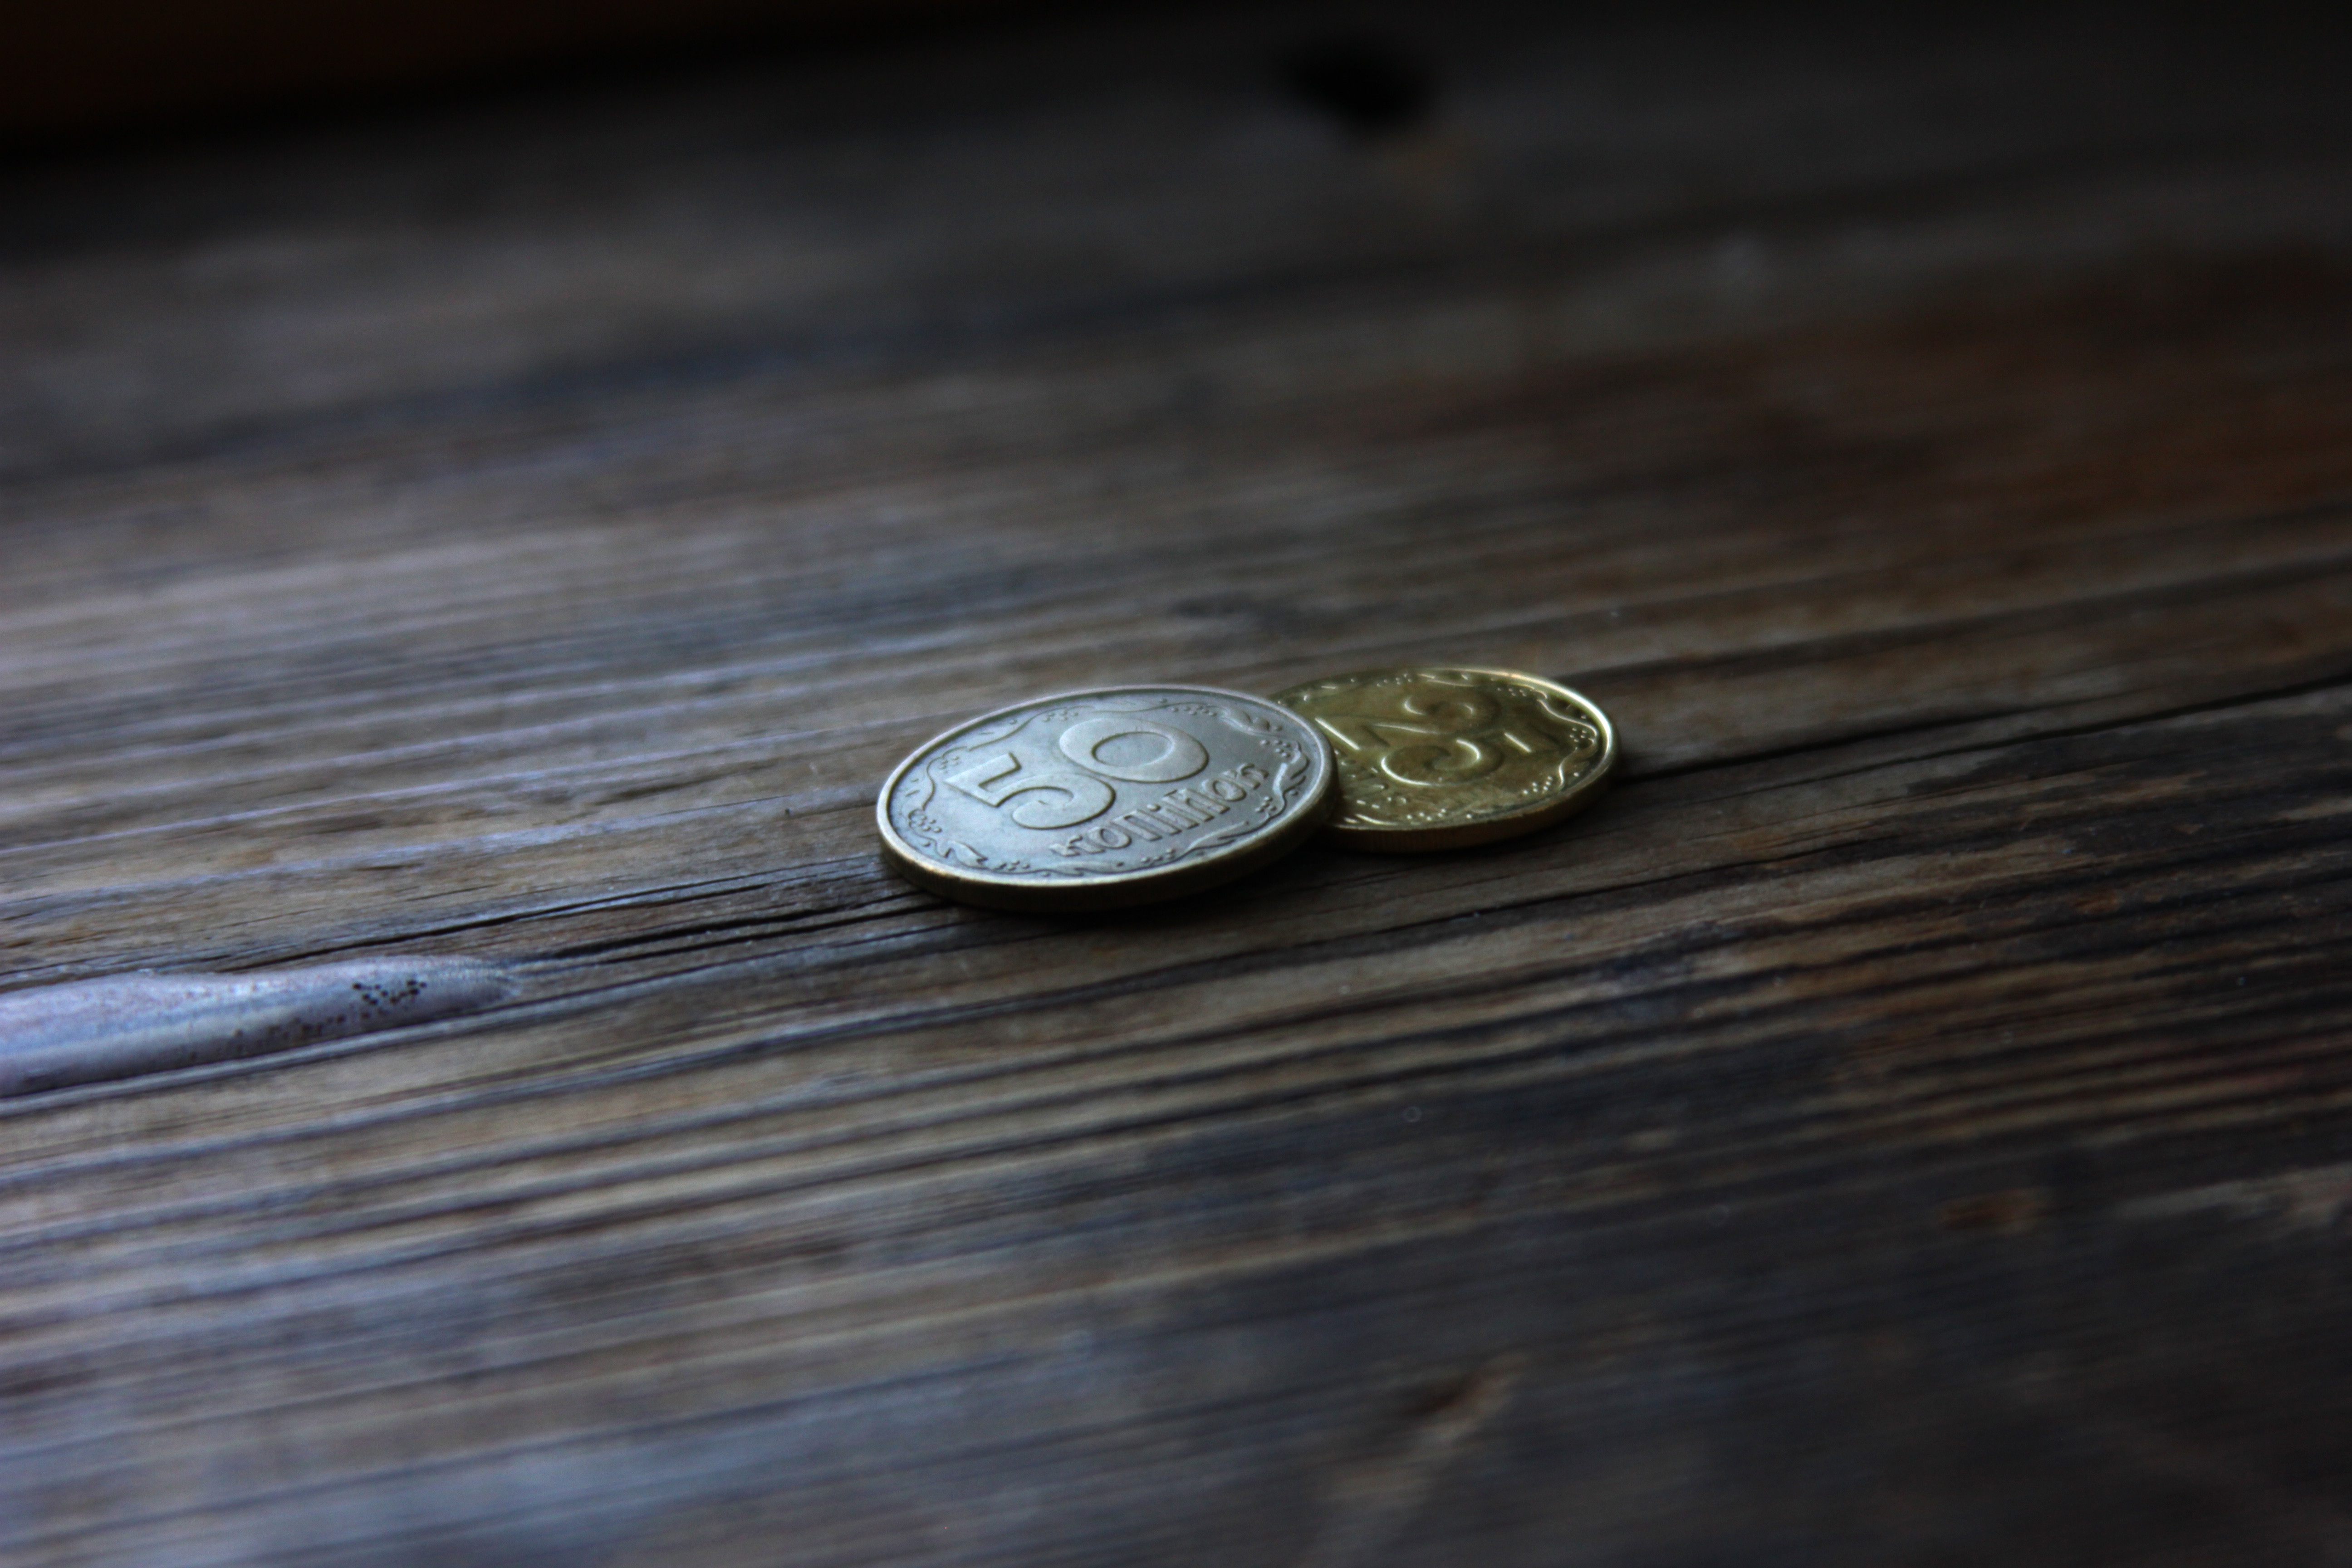
bokeh, wood, atmosphere, metal, money, brown, close up, silver, currency, coin, ukraine, coins, macro photography, penny, kopek, hryvnia